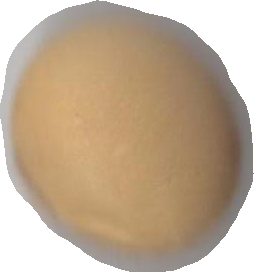
Variety: Dega